Batrachedra litterata

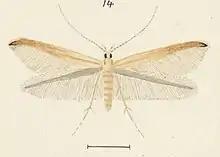
Illustration of "B. litterata".

This species is endemic to New Zealand. Along with its type locality of Greymouth, this species has also been collected in Claverley, in Canterbury as well as in the Waitākere Ranges.